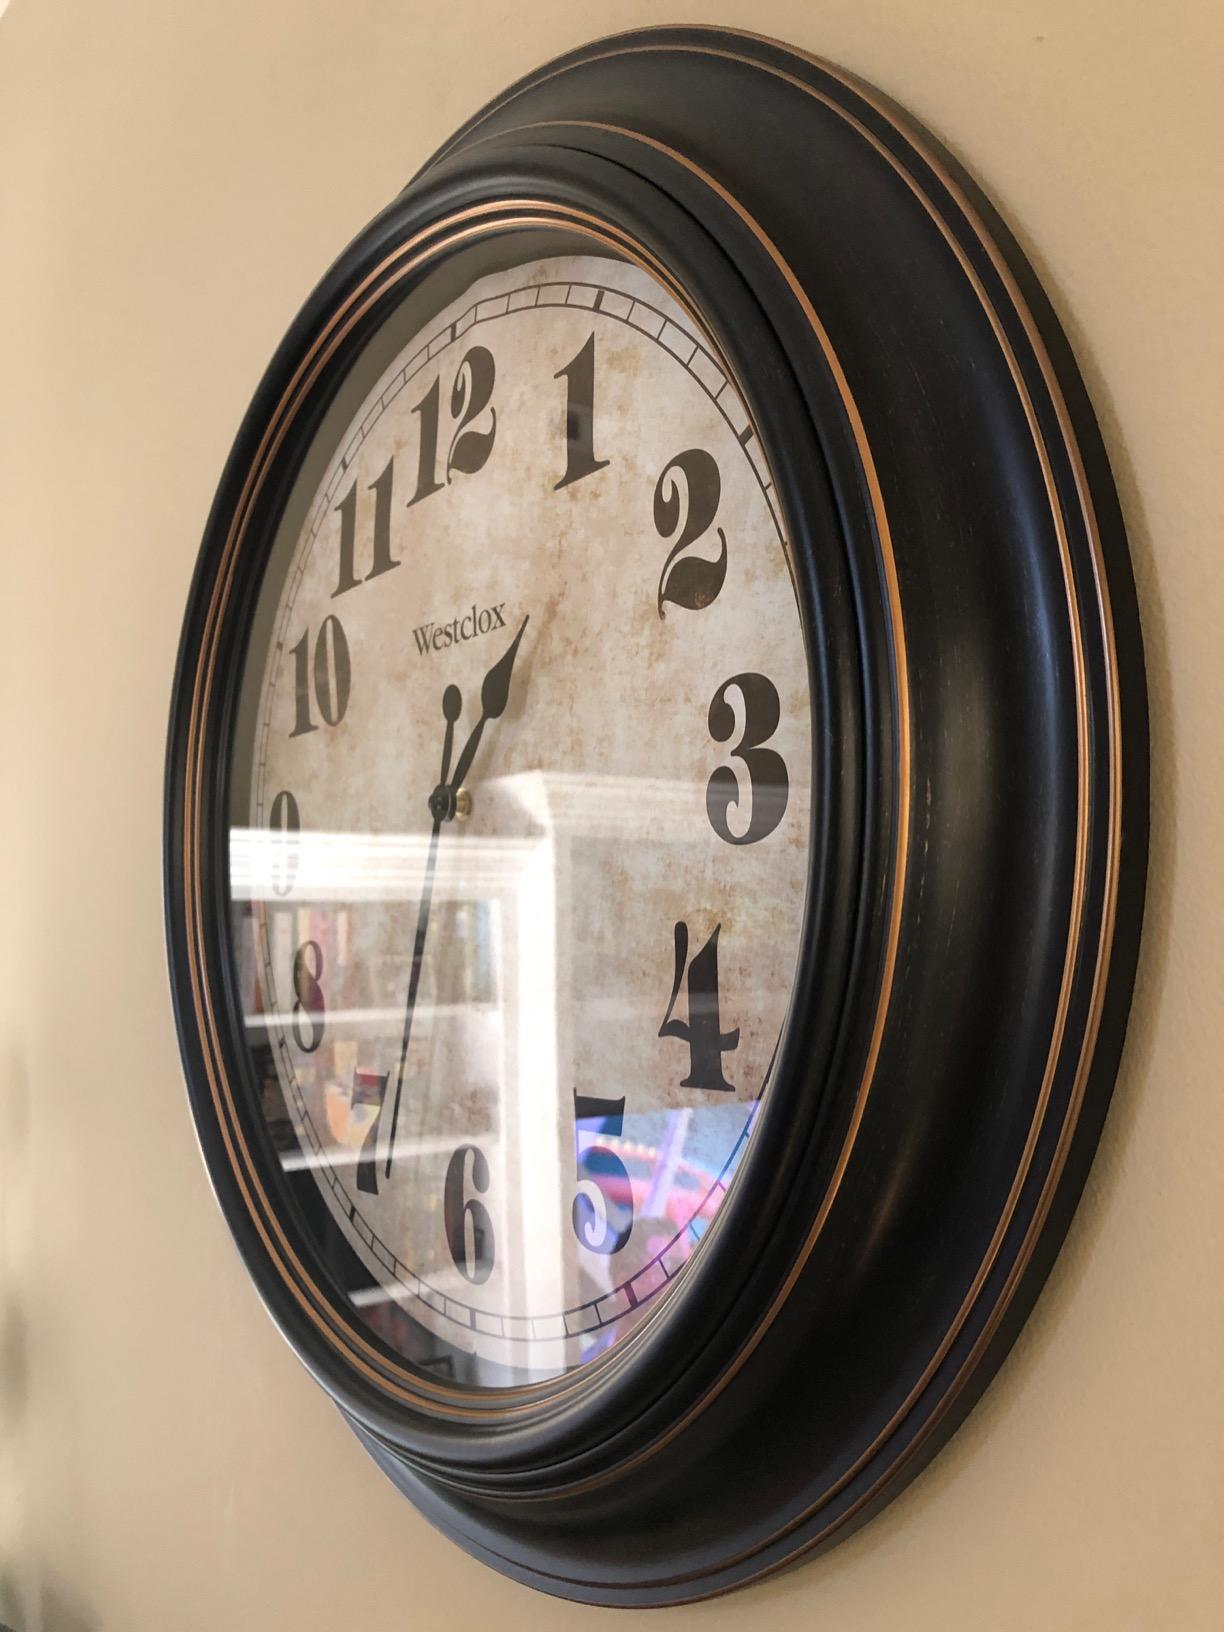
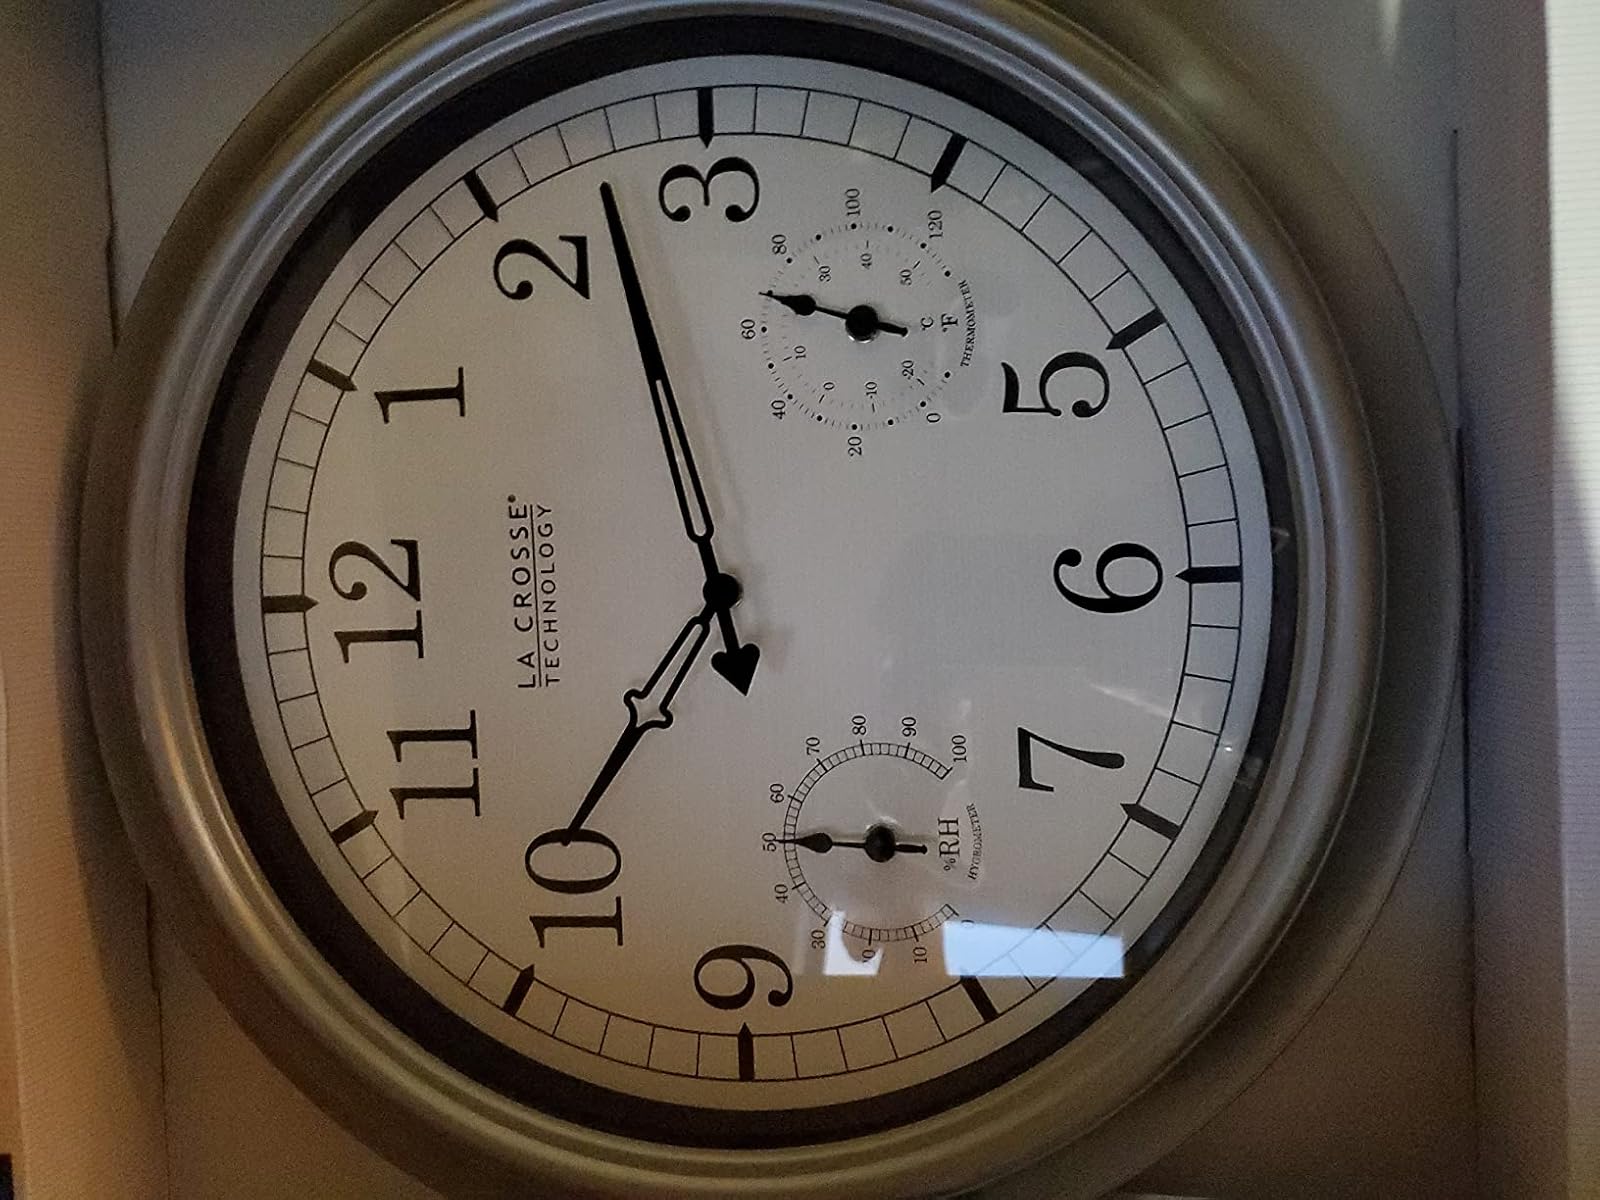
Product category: clock
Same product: no